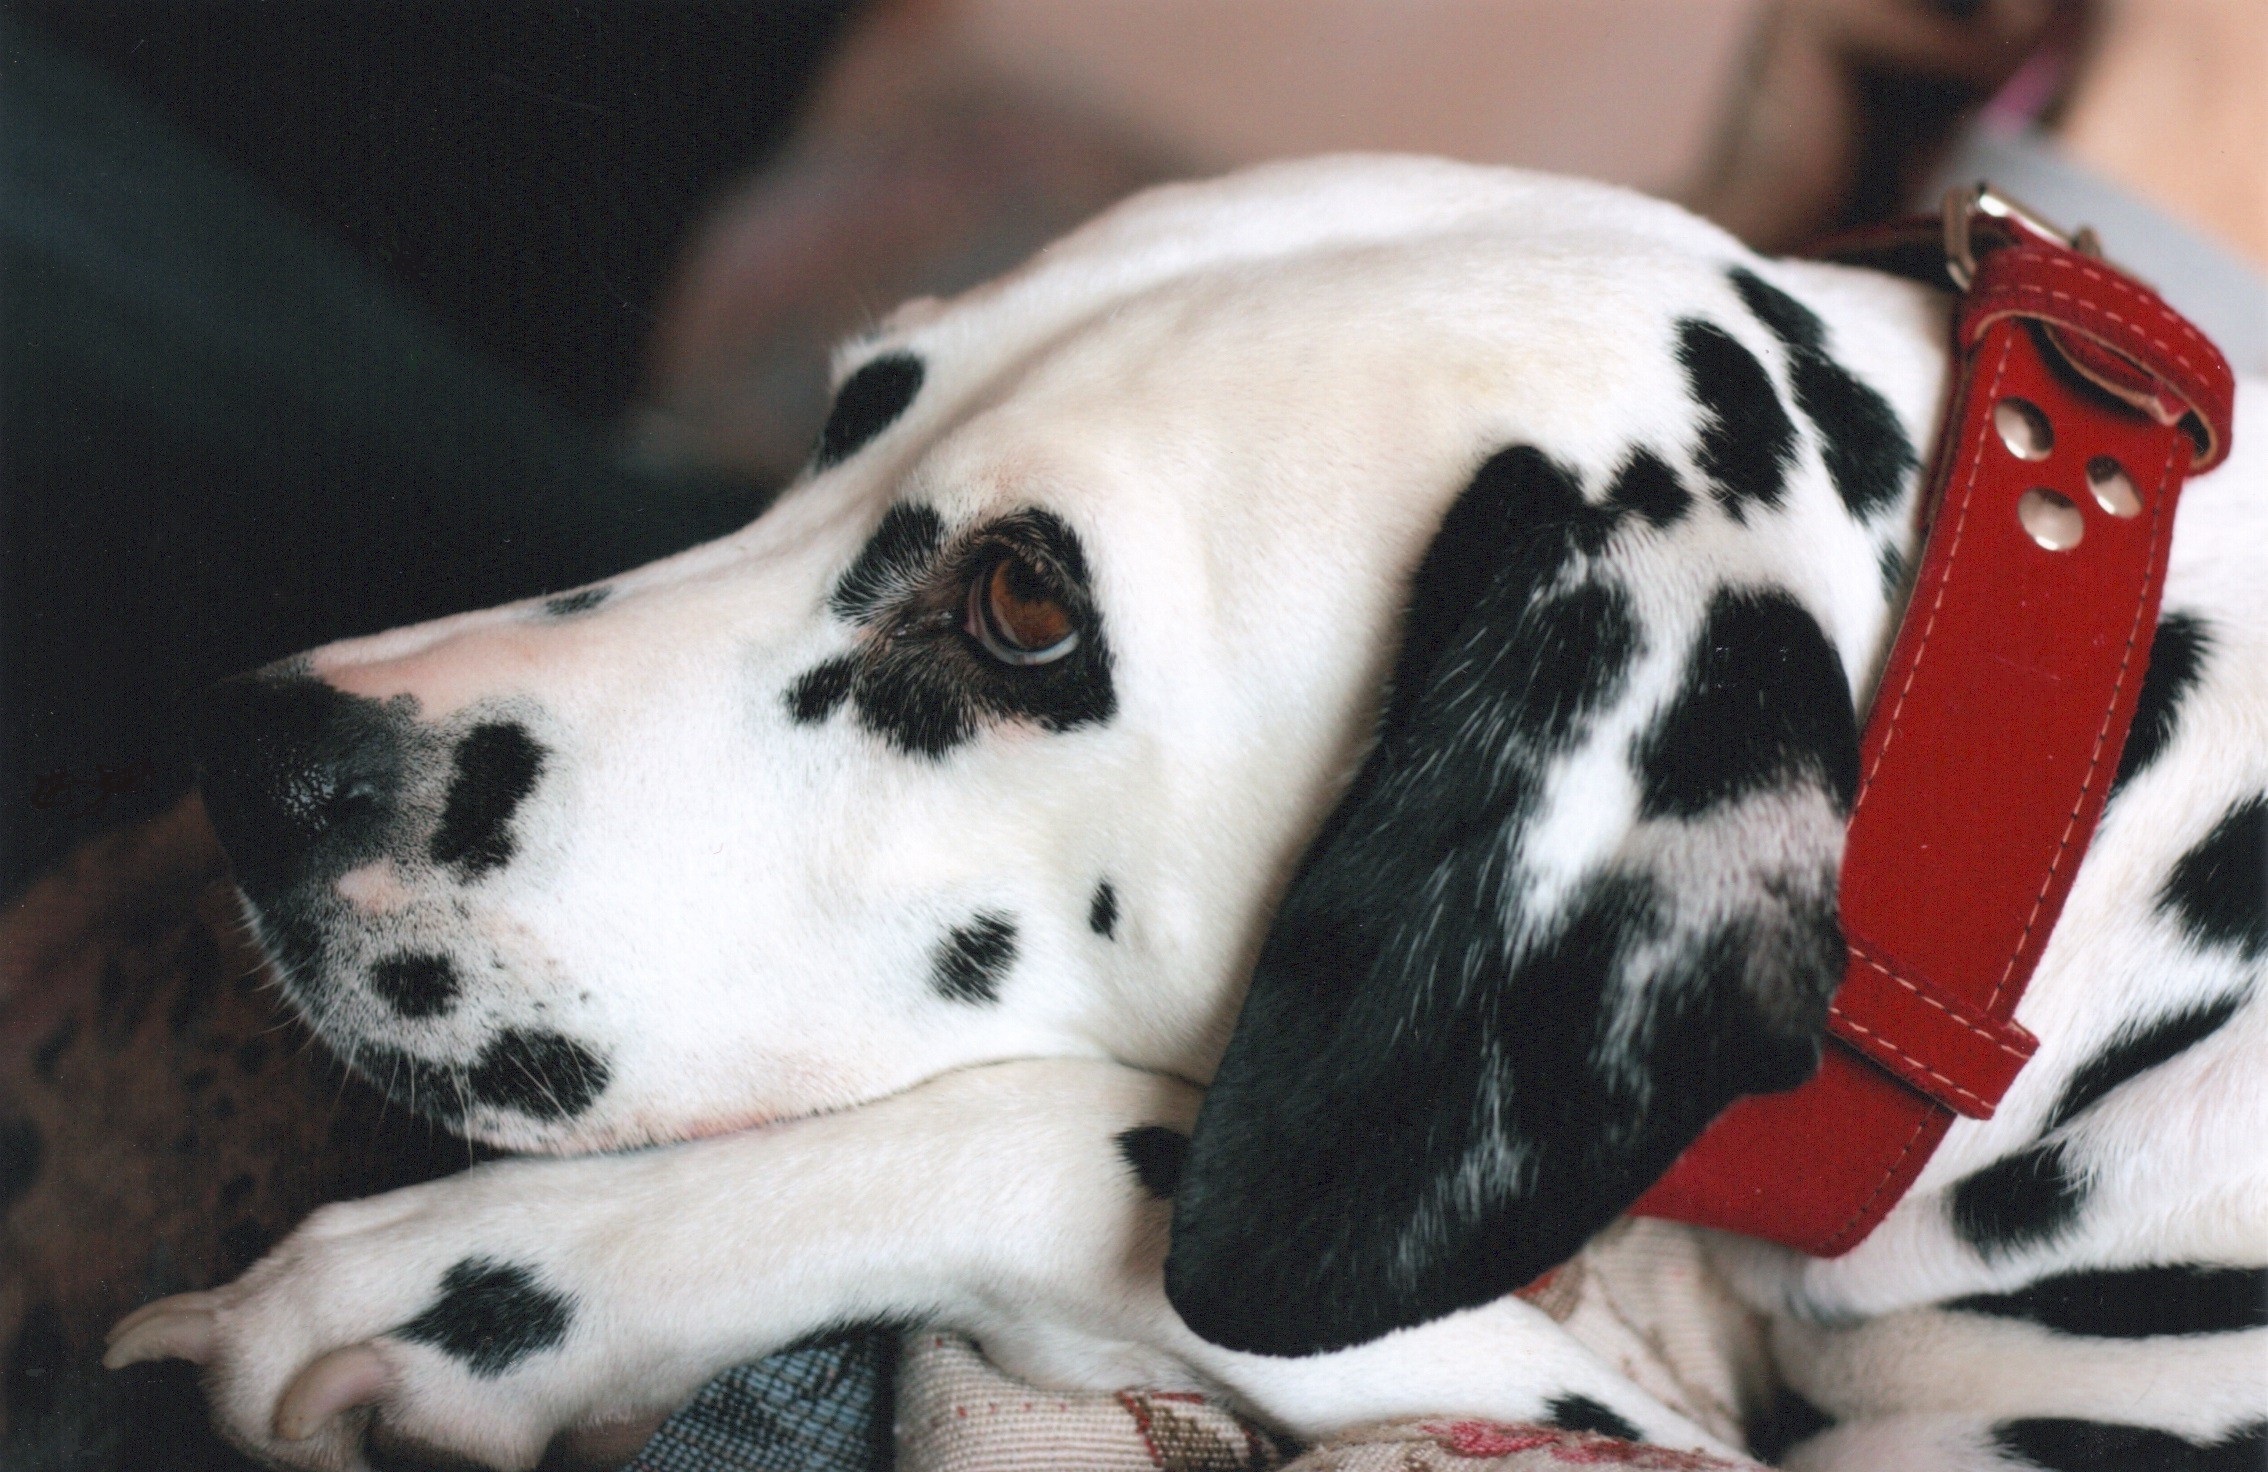
dog, canine, looking, pet, portrait, mammal, collar, posing, indoors, head, spots, vertebrate, domestic, resting, dalmatian, dog breed, great dane, dog like mammal